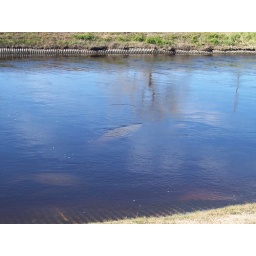
Manatees swimming in the warm water of the channel at Manatee Park in Fort Myers, Florida